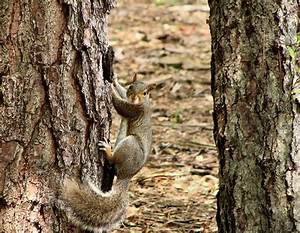
Label: squirrel